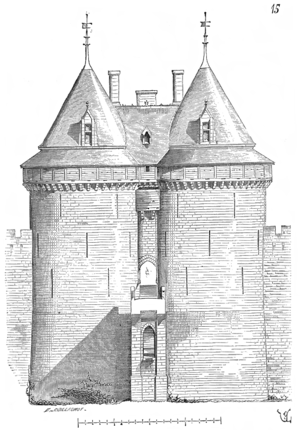
Coucy-le-Château-Auffrique est une commune française du département de l'Aisne et de la région Hauts-de-France, dans l'arrondissement de Laon.
La porte de Laon est une porte située à Coucy-le-Château-Auffrique, en France.